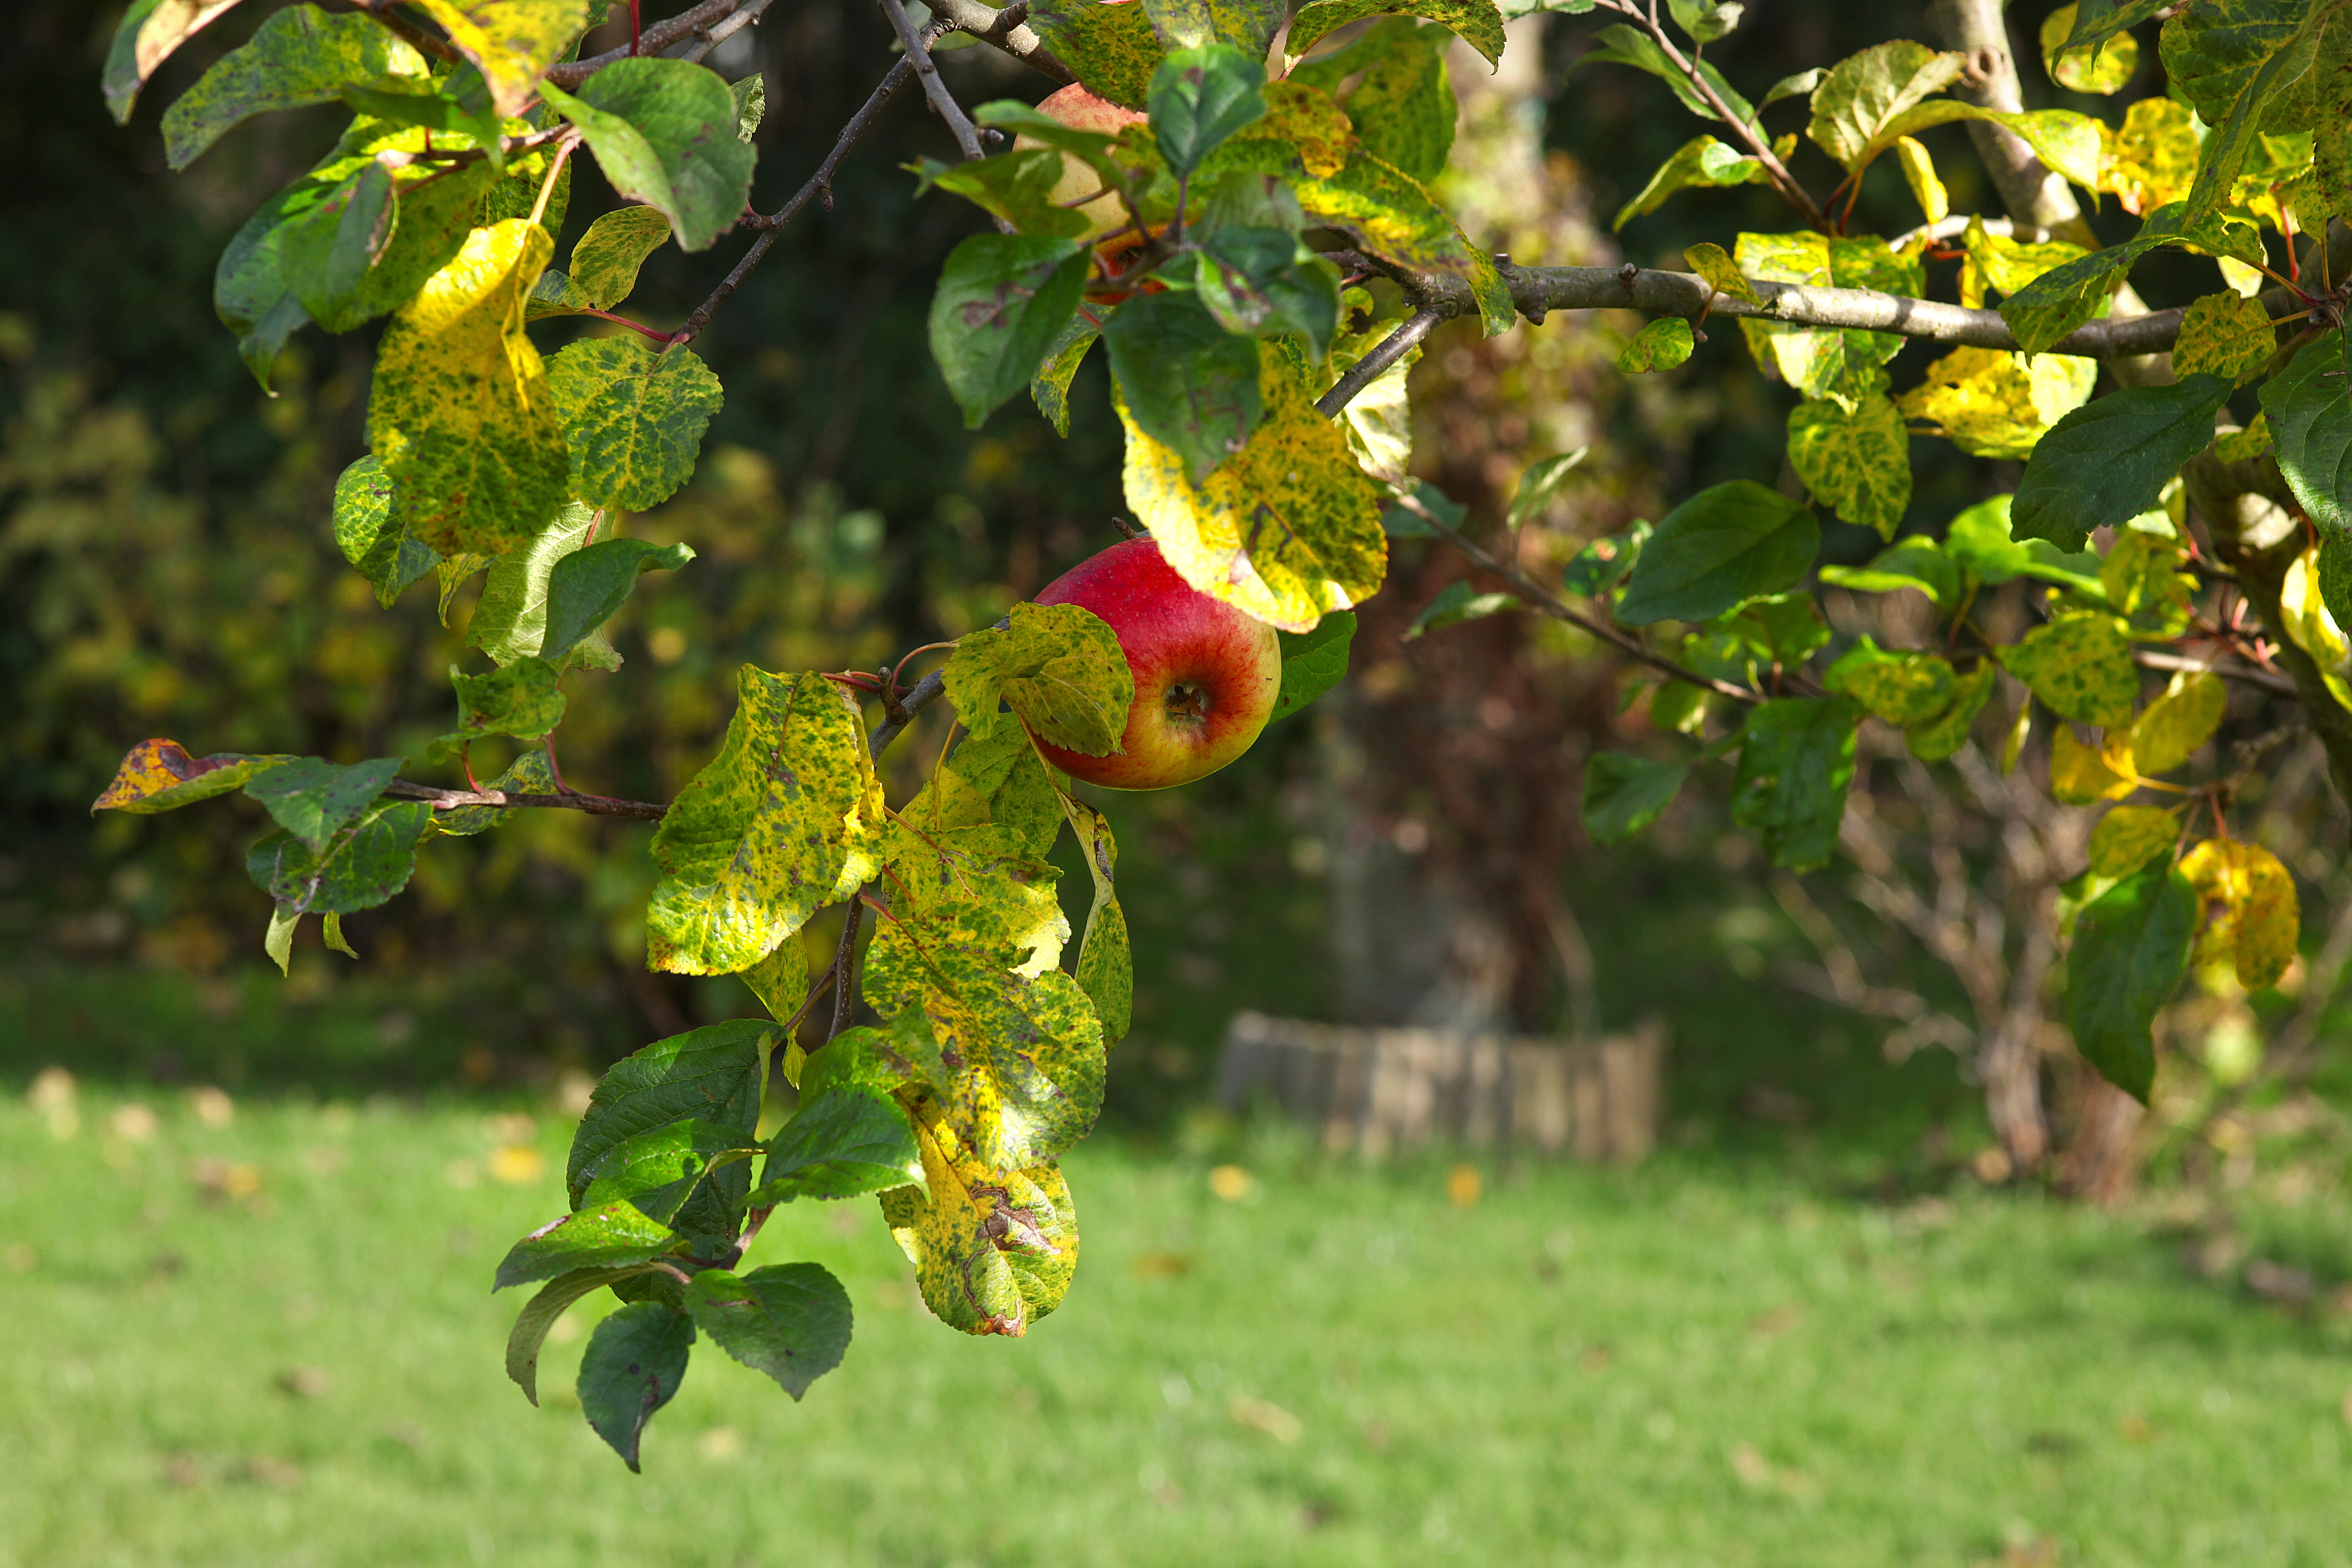
apple, tree, nature, branch, blossom, plant, fruit, sunlight, leaf, flower, food, green, red, harvest, produce, autumn, botany, healthy, flora, delicious, last, shrub, deciduous, crisp, forget, vitamins, apple tree, bio, flowering plant, unsprayed, woody plant, land plant